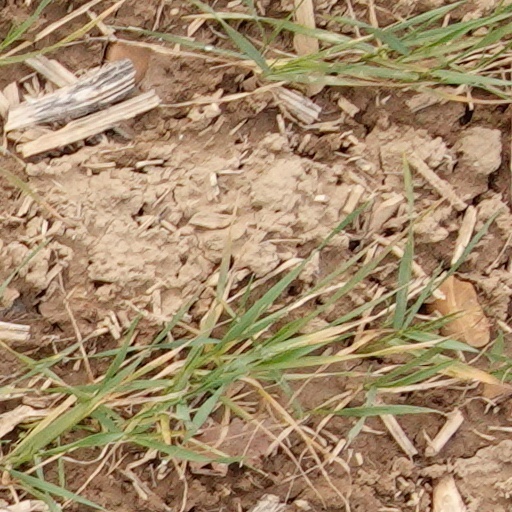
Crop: wheat